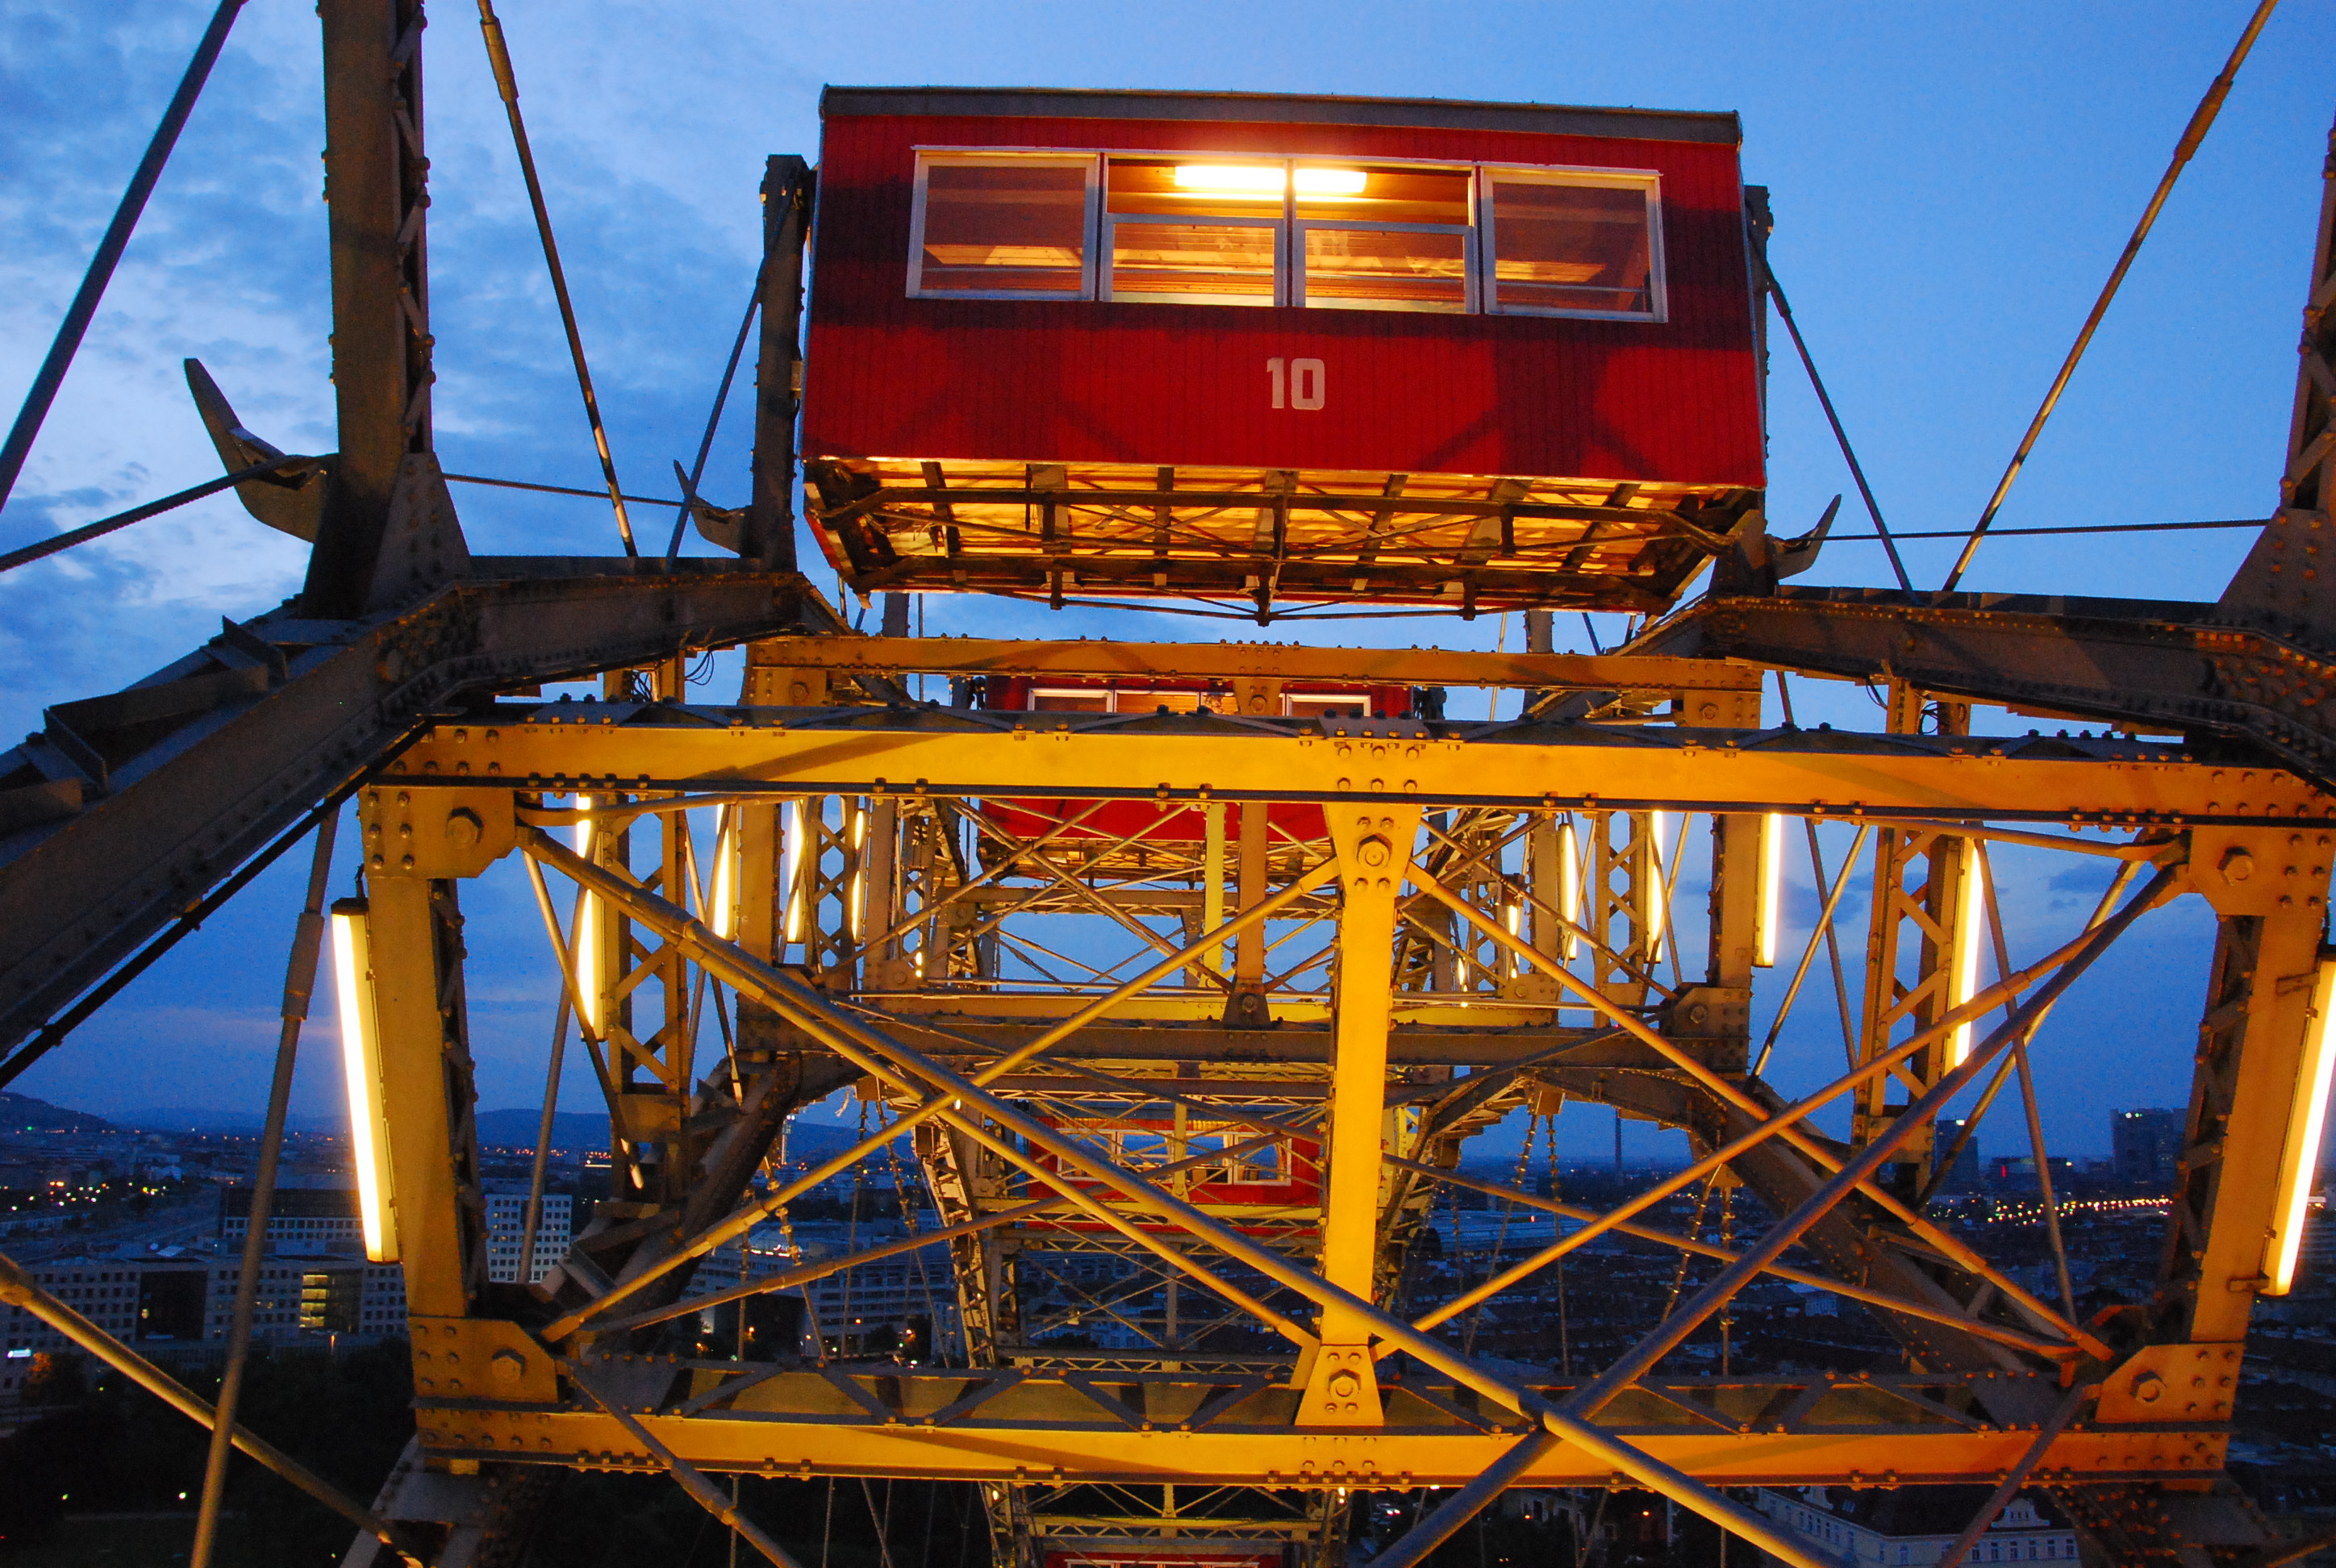
project, sky, tourist attraction, structure, evening, bridge, tree